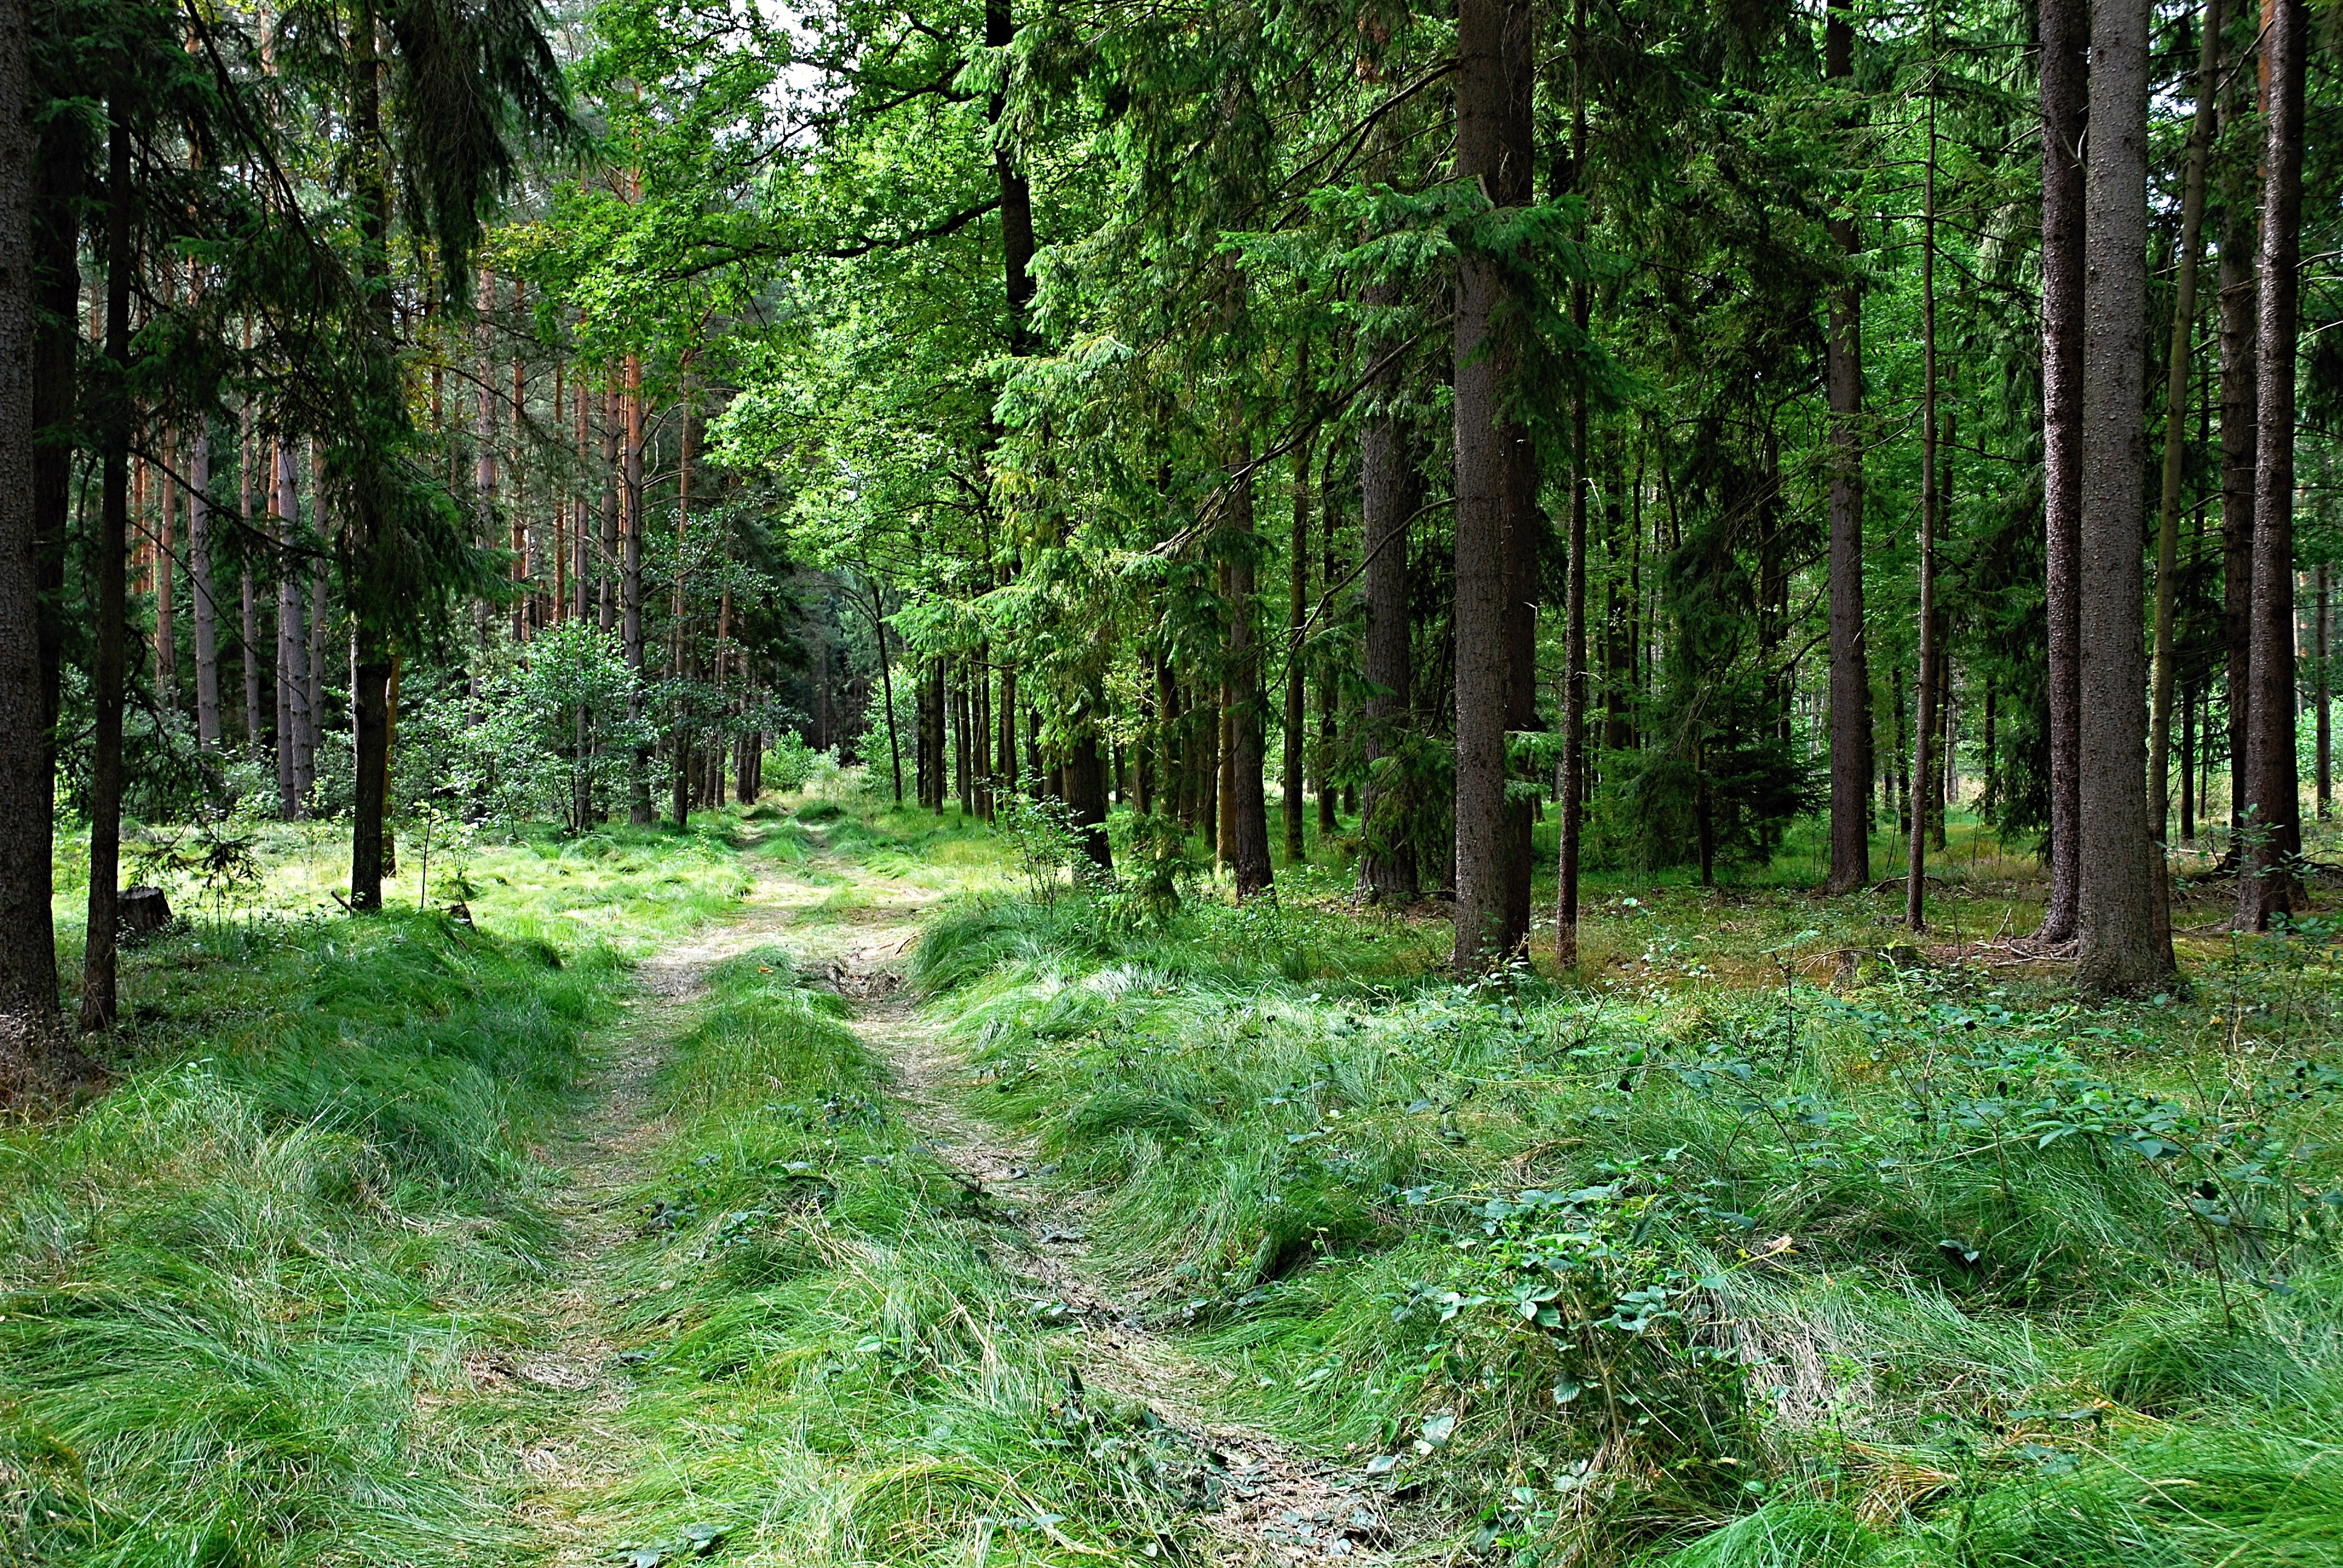
tree, nature, forest, path, grass, wilderness, plant, trail, leaf, jungle, trees, long, spruce, vegetation, rainforest, branches, needles, deciduous, wetland, woodland, habitat, clearing, ecosystem, mixed, biome, old growth forest, natural environment, geographical feature, woody plant, temperate broadleaf and mixed forest, temperate coniferous forest, land plant